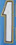
Number: 1